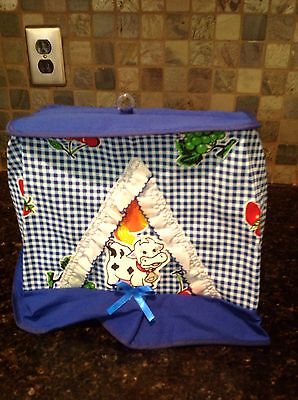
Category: toaster